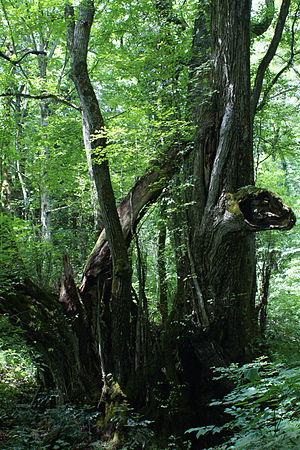
Cercidiphyllum japonicum est une espèce d'arbre à fleurs et à feuilles caduques de la famille des Cercidiphyllaceae.